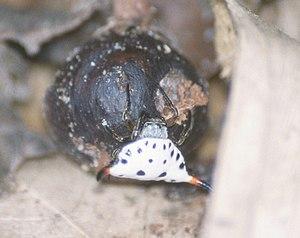
Togacantha nordviei, unique représentant du genre Togacantha, est une espèce d'araignées aranéomorphes de la famille des Araneidae.